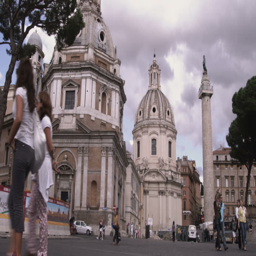
a wide shot of tourists walking around italian comune